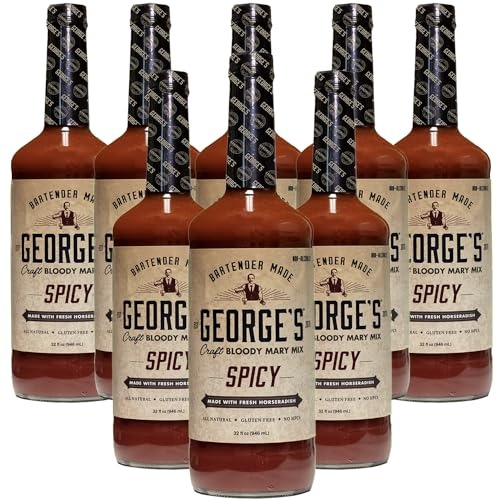
Item Name: George’s Beverage Company 8 Pack Spicy Bloody Mary Mix - 1L Bottle - Gluten Free, All Natural Mixer
Bullet Point 1: George’s Spicy Bloody Mary Mix: Extremely drinkable with a spicy taste. Perfect thickness; not too thick, not too thin, providing a great mouthfeel. Derives spice/heat from fresh horseradish & our proprietary cayenne based hot sauce
Bullet Point 2: George’s product lineup prioritizes quality, responsible ingredient sourcing, and exceptional flavor, setting a high standard in the industry.
Bullet Point 3: Initially known for their craft bloody mary mixes, George’s introduced popular Spicy and Mild variants, celebrated for their classic taste and well-balanced flavor.
Bullet Point 4: Partnering with renowned brands, George’s expanded their range to include innovative blends such as Old Bay Bloody Mary and Zatarain’s Cajun Bloody Mary mixes.
Bullet Point 5: While George’s has gained recognition as the microbrew of bloody mary mixes, their product range has diversified to cater to a variety of tastes and preferences.
Bullet Point 6: With offerings like Lime Margarita Mix, Sweet and Sour Mix, and Strawberry Margarita-Daiquiri Mix, George’s continues to meet customer demands, providing gluten-free, natural ingredient-based products meticulously crafted for superior taste and convenience.
Bullet Point 7: Includes (8) 1L Bottles, Phone and tablet holder and tasting notes/recipes
Product Description: The product lineup from George’s is built upon a foundation of quality, responsible ingredient sourcing, and, of course, exceptional flavor. Beginning with their craft bloody mary mixes, George’s introduced the Spicy and Mild mixes, which quickly became favorites, boasting a classic taste with a rich, well-balanced flavor profile. As George’s expanded, so did their range of offerings, partnering with renowned brands to introduce innovative blends such as the Old Bay Bloody Mary, Zatarain’s Cajun Bloody Mary, Lea & Perrins Bloody Mary, and Frank’s RedHot Original Bloody Mary mixes. While George’s has earned a reputation as the microbrew of bloody mary mixes, their product range extends far beyond that, offering a diverse selection to suit various preferences. Continuing to meet customer demands, the George’s team has expanded their offerings to include an array of cocktail mixes such as the Lime Margarita Mix, Sweet and Sour Mix, Strawberry Margarita-Daiquiri Mix, Pina Colada Mix, and more to come! All George’s products are gluten-free and crafted with real, natural ingredients, ensuring authenticity and superior taste. Each product is meticulously blended to perfection, ready to be enjoyed with just your favorite spirit, making them the ideal choice for cocktail enthusiasts seeking convenience without compromising on quality.
Value: 33.8
Unit: Fl Oz

Price: 89.98